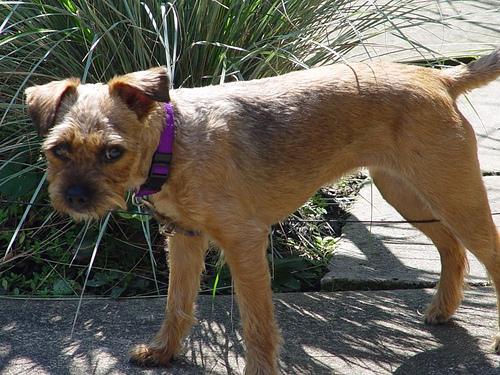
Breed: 206-n000007-Border_terrier